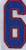
Number: 6